Answer in natural language. Considering the relative positions, is brown wooden table (marked B) above or below gray modern armchair (marked A)? Choose between the following options: above or below
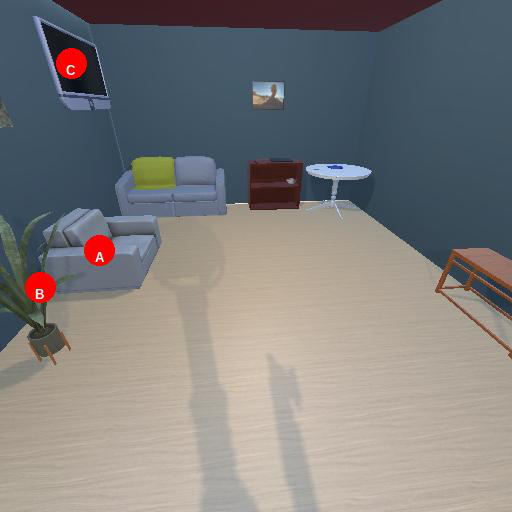
<answer>below</answer>